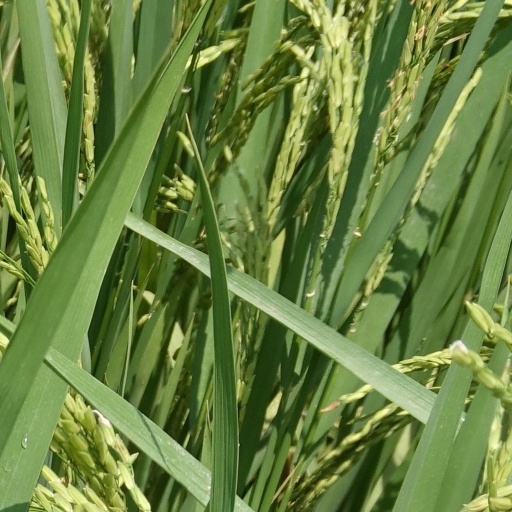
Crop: rice